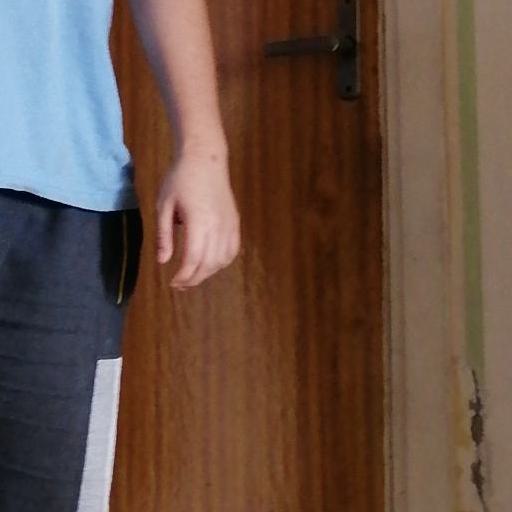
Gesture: no_gesture